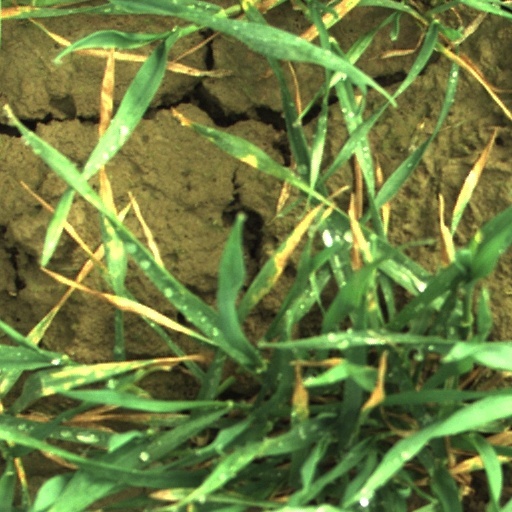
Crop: wheat